Paul Stolper Gallery

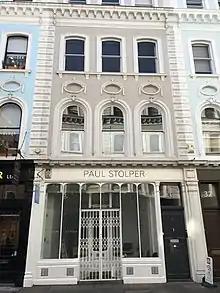
Paul Stolper Gallery, February 2019

Paul Stolper Gallery is a contemporary art gallery in Museum Street, Bloomsbury, London. It was established in 1998.